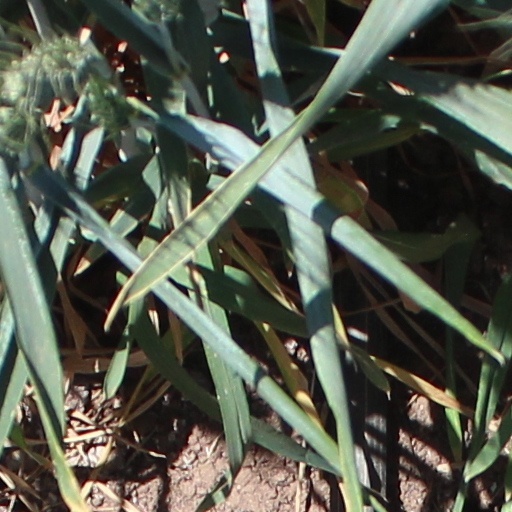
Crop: wheat